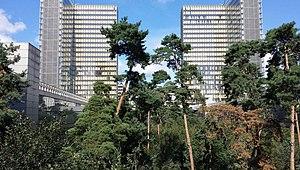
La Bibliothèque nationale de France, ainsi dénommée depuis 1994, est la bibliothèque nationale de la République française, inaugurée sous cette nouvelle appellation le 30 mars 1995 par le président de la République, François Mitterrand. Héritière des collections royales constituées depuis le Moyen Âge, elle possède l'un des fonds les plus riches du monde.